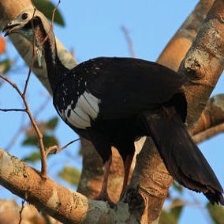
Species: BLUE THROATED PIPING GUAN
Scientific name: PIPILE CUMANENSIS